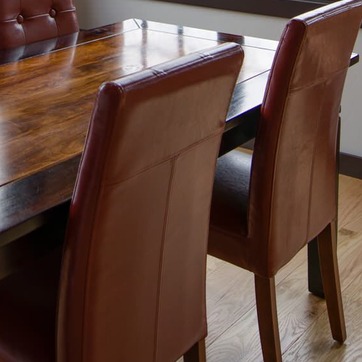
Material: leather